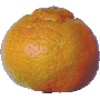
Label: Mandarine 1